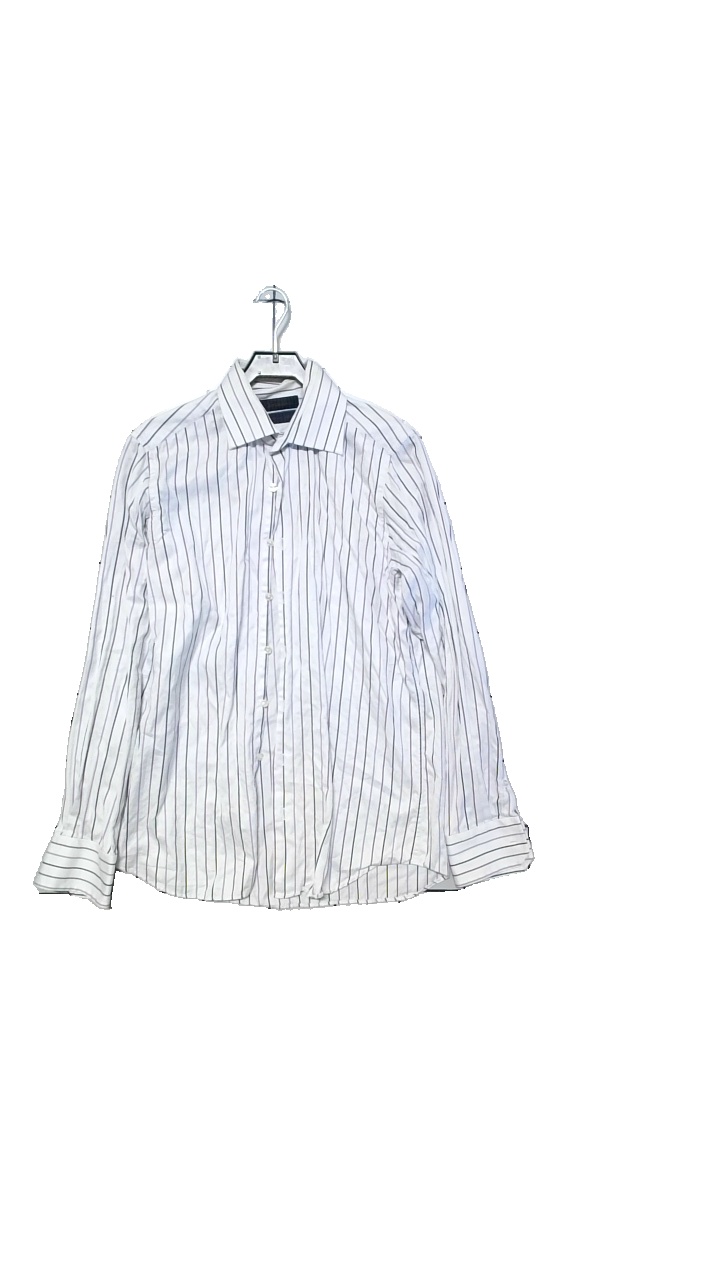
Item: Shirt (Men)
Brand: Dressman
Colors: White, Blue, Purple
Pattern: Striped
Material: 100% cotton
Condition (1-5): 5
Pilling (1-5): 5
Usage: Reuse
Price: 50-100